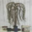
Label: willow_tree